Mia's Science Adventure: Romaine's New Hat

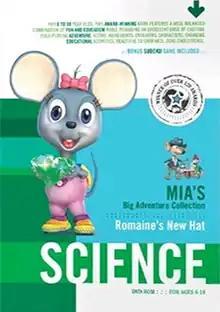
Cover Art

Mia's Science Adventure: Romaine's New Hat is the second title of the "Mia's Big Adventure Collection" software series created by Kutoka Interactive. Released in 2000 in Canada and the United States, the game teaches sciences to children between 6 and 10 years old.